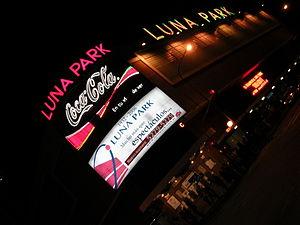
Le Luna Park de Buenos Aires en Argentine est une salle couverte d'une capacité de 8 000 places où se déroulent une série d'activités artistiques sportives et même politiques ou privées. Un de ses noms est aussi le Palacio de los Deportes, car il fut fondamentalement un lieu où se passaient les combats de boxe.